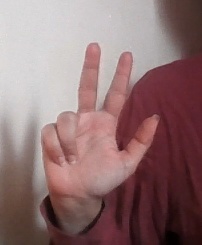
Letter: al